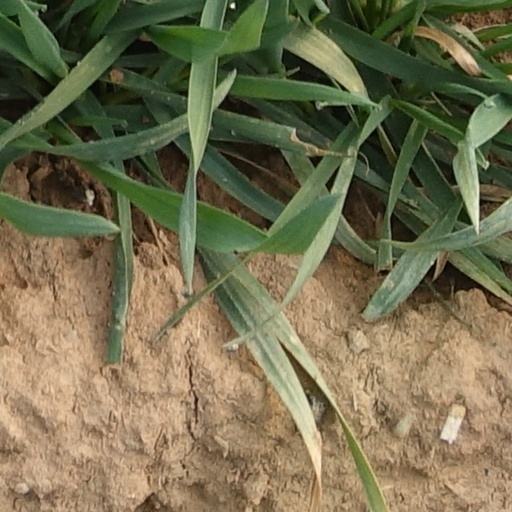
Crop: wheat